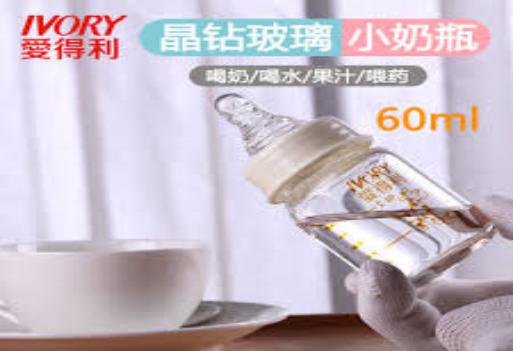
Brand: IVORY
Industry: Necessities